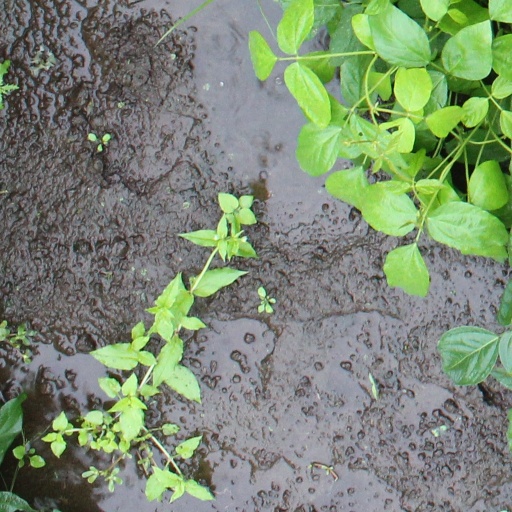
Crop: soybean